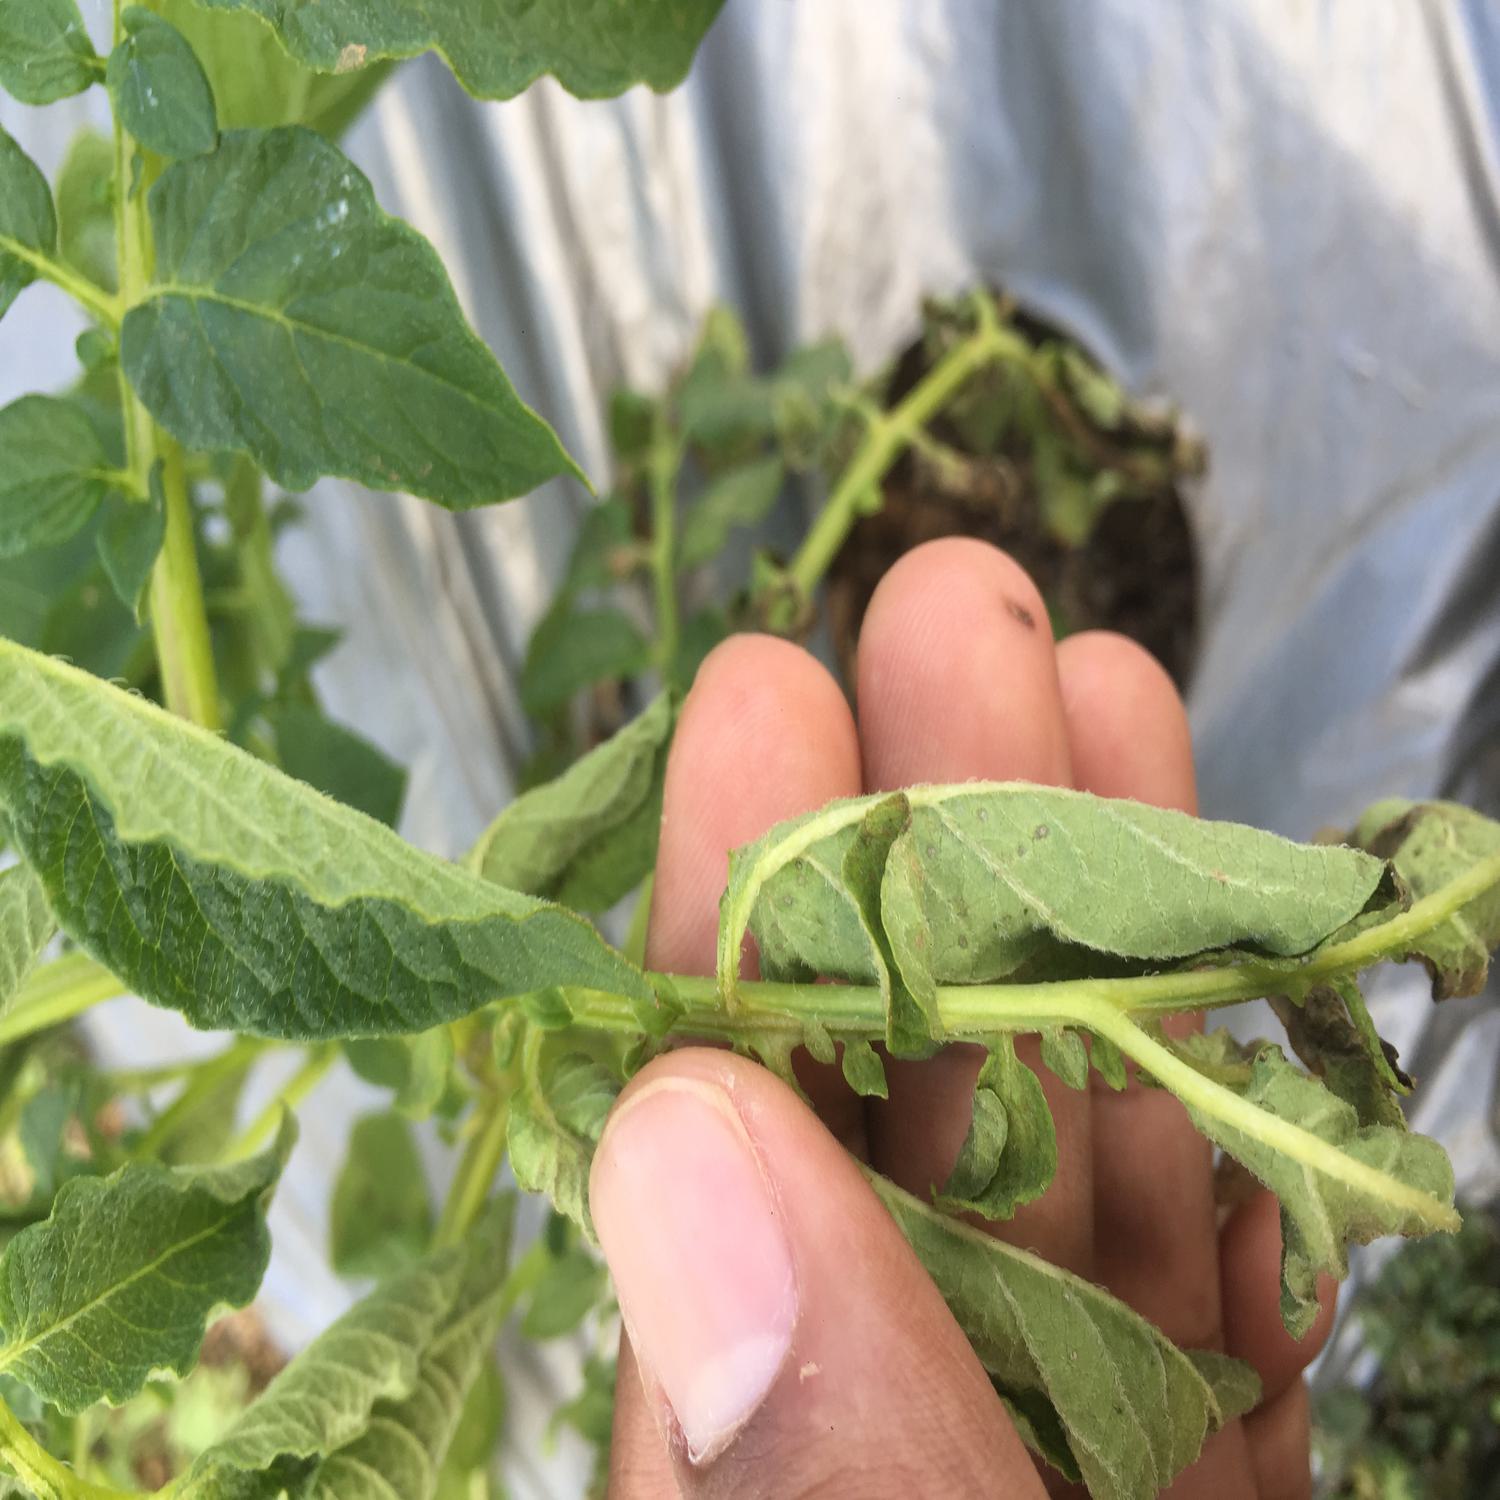
Label: Bacteria